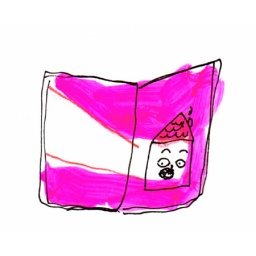
house screaming in the pink night